Disappearance of Tom and Eileen Lonergan

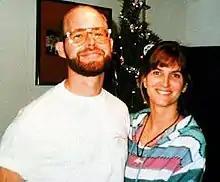
Undated photo of Tom and Eileen Lonergan

Thomas Joseph Lonergan (born 28 December 1964) and Eileen Cassidy Lonergan (née Hains; born 3 March 1969) were an American couple who were abandoned in the Coral Sea off Australia's northeast coast on January 25th, 1998 during a group scuba-diving trip aboard MV "Outer Edge". The boat crew did not note their absences until two days later, on 27 January. While search efforts resulted in the discovery of personal effects presumed to be those of the Lonergans, the discoveries did not lead to their rescue. Neither has been found, and both are presumed dead.